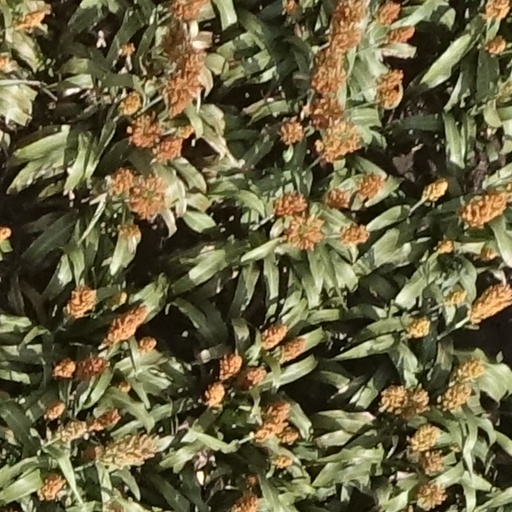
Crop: sorghum